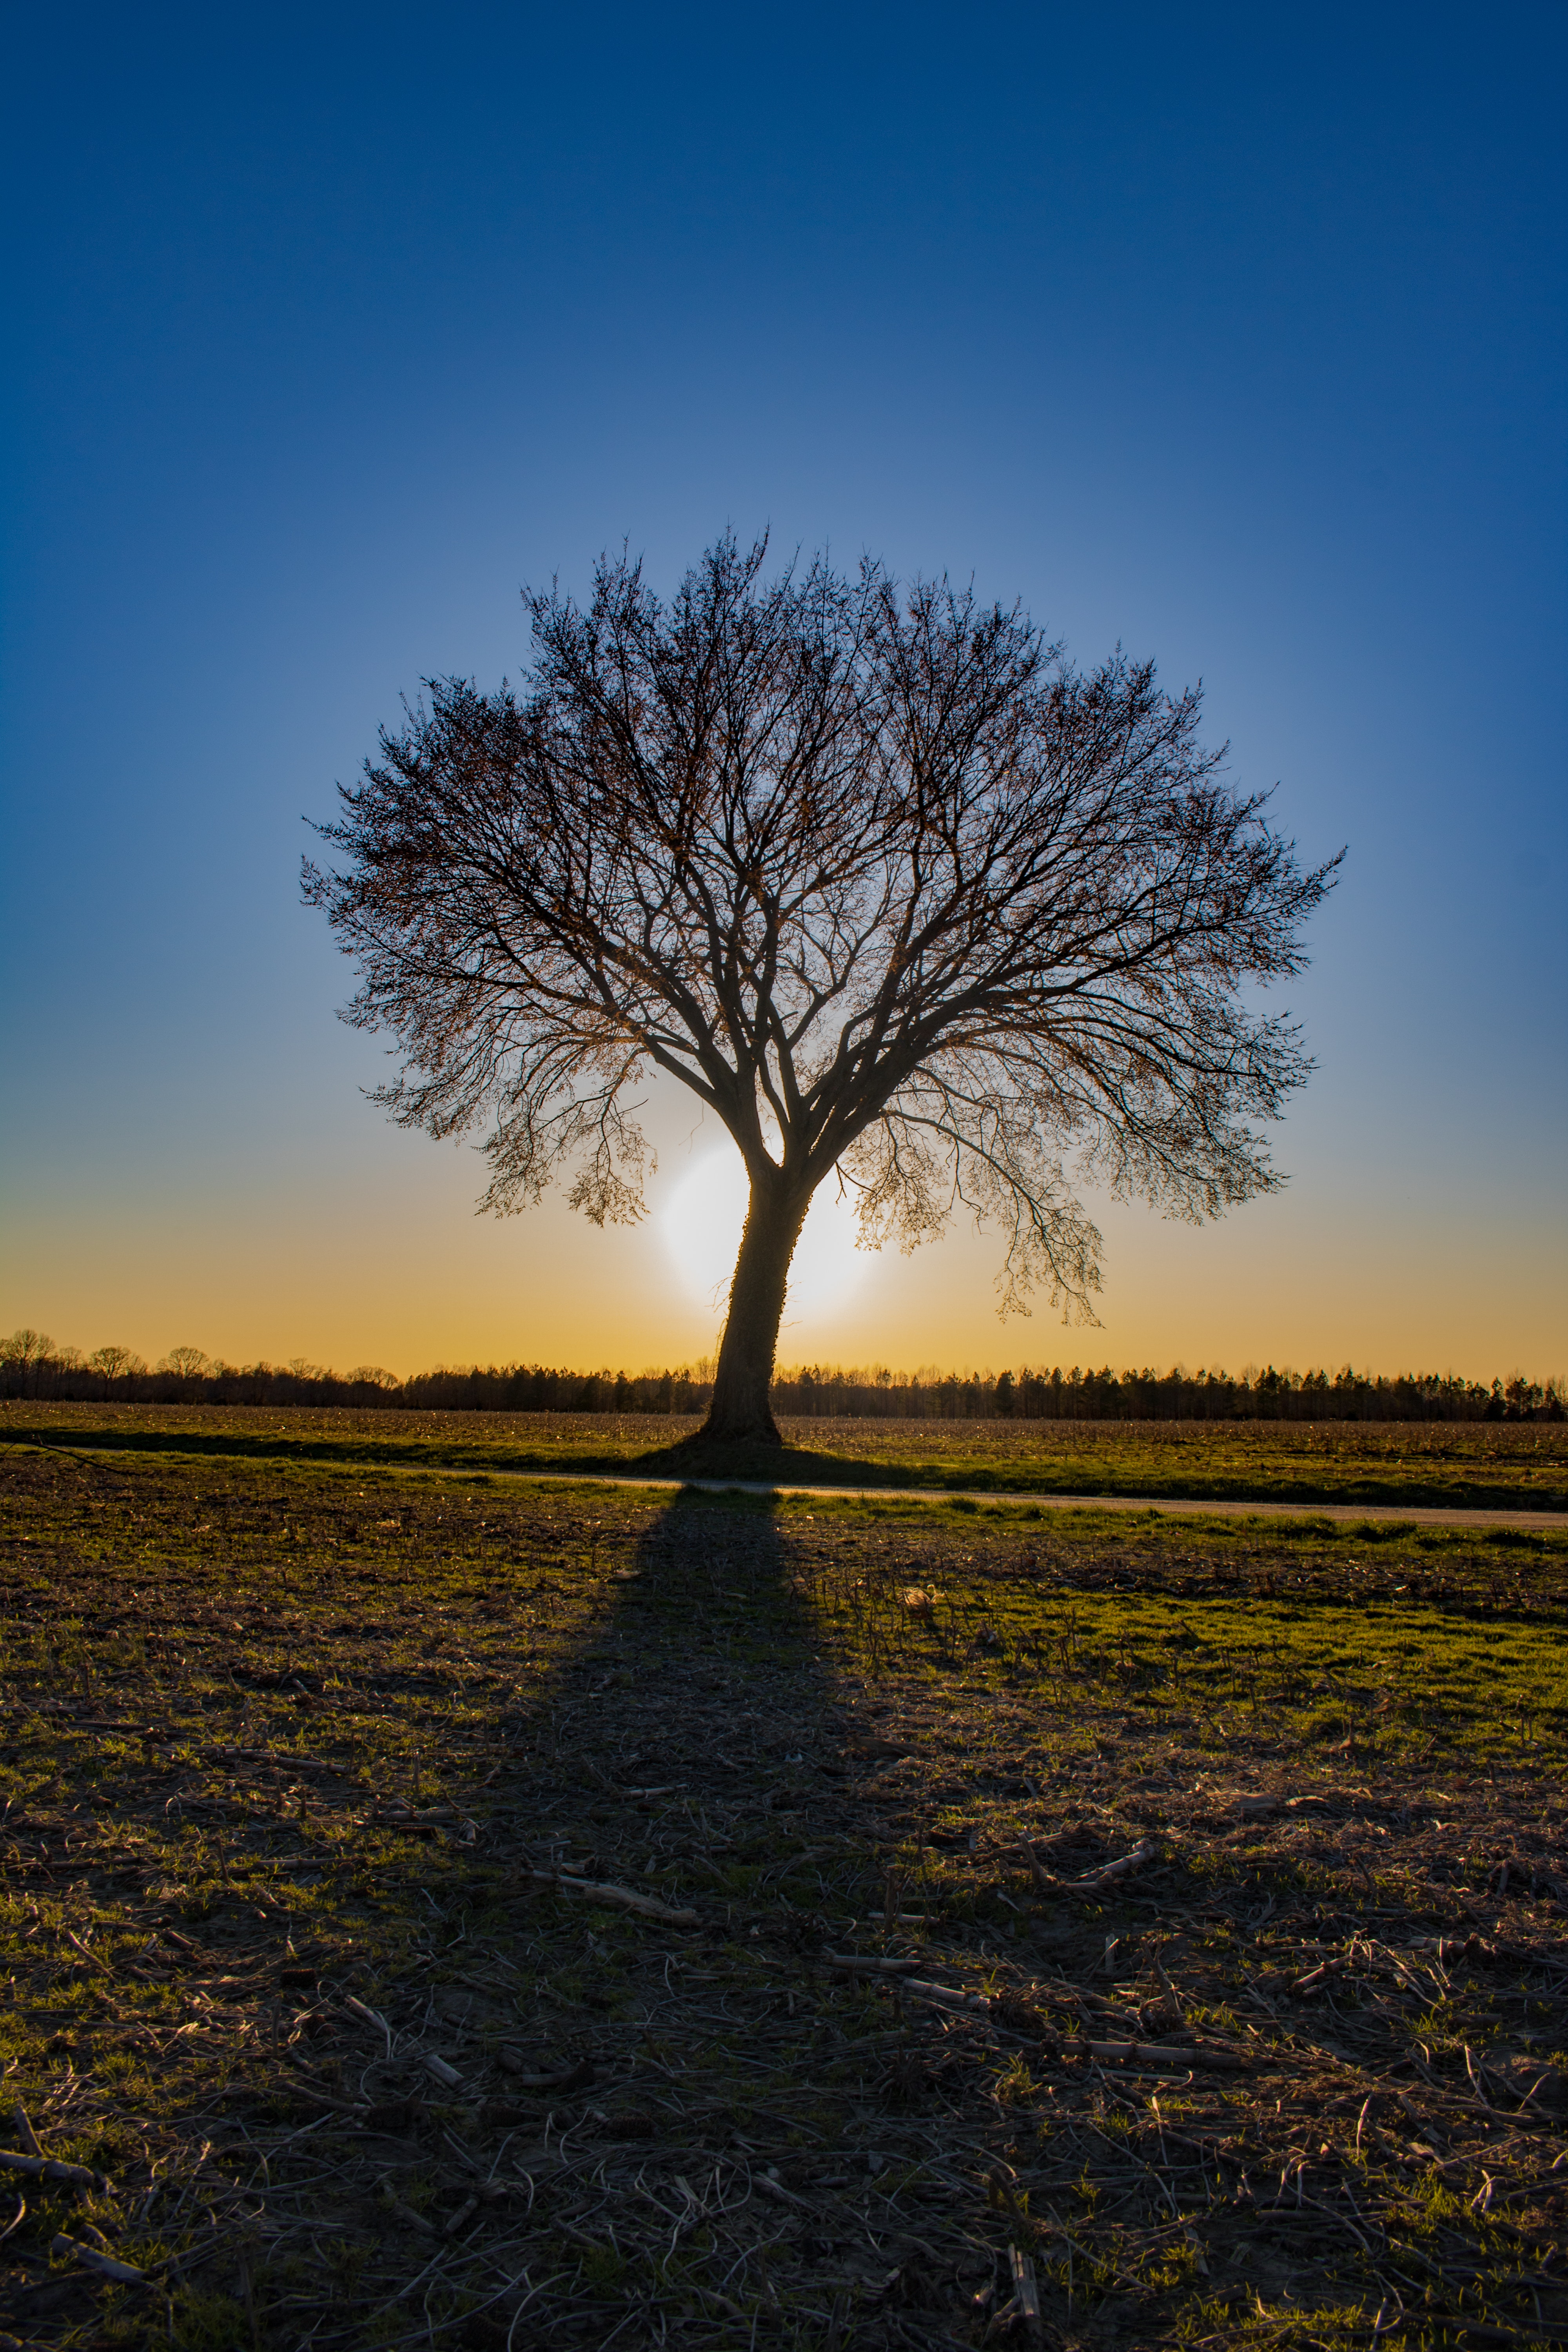
sky, tree, natural landscape, nature, atmospheric phenomenon, horizon, woody plant, light, morning, sunlight, branch, atmosphere, plant, grass, field, cloud, sunset, landscape, shadow, rural area, evening, winter, plain, grassland, photography, darkness, dusk, sunrise, soil, road, night